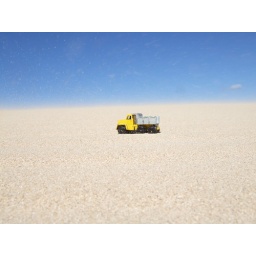
... driving over the beautiful white sand dunes of Exmouth